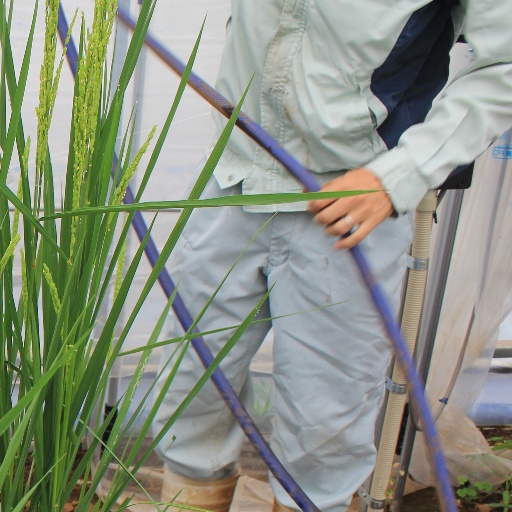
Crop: rice